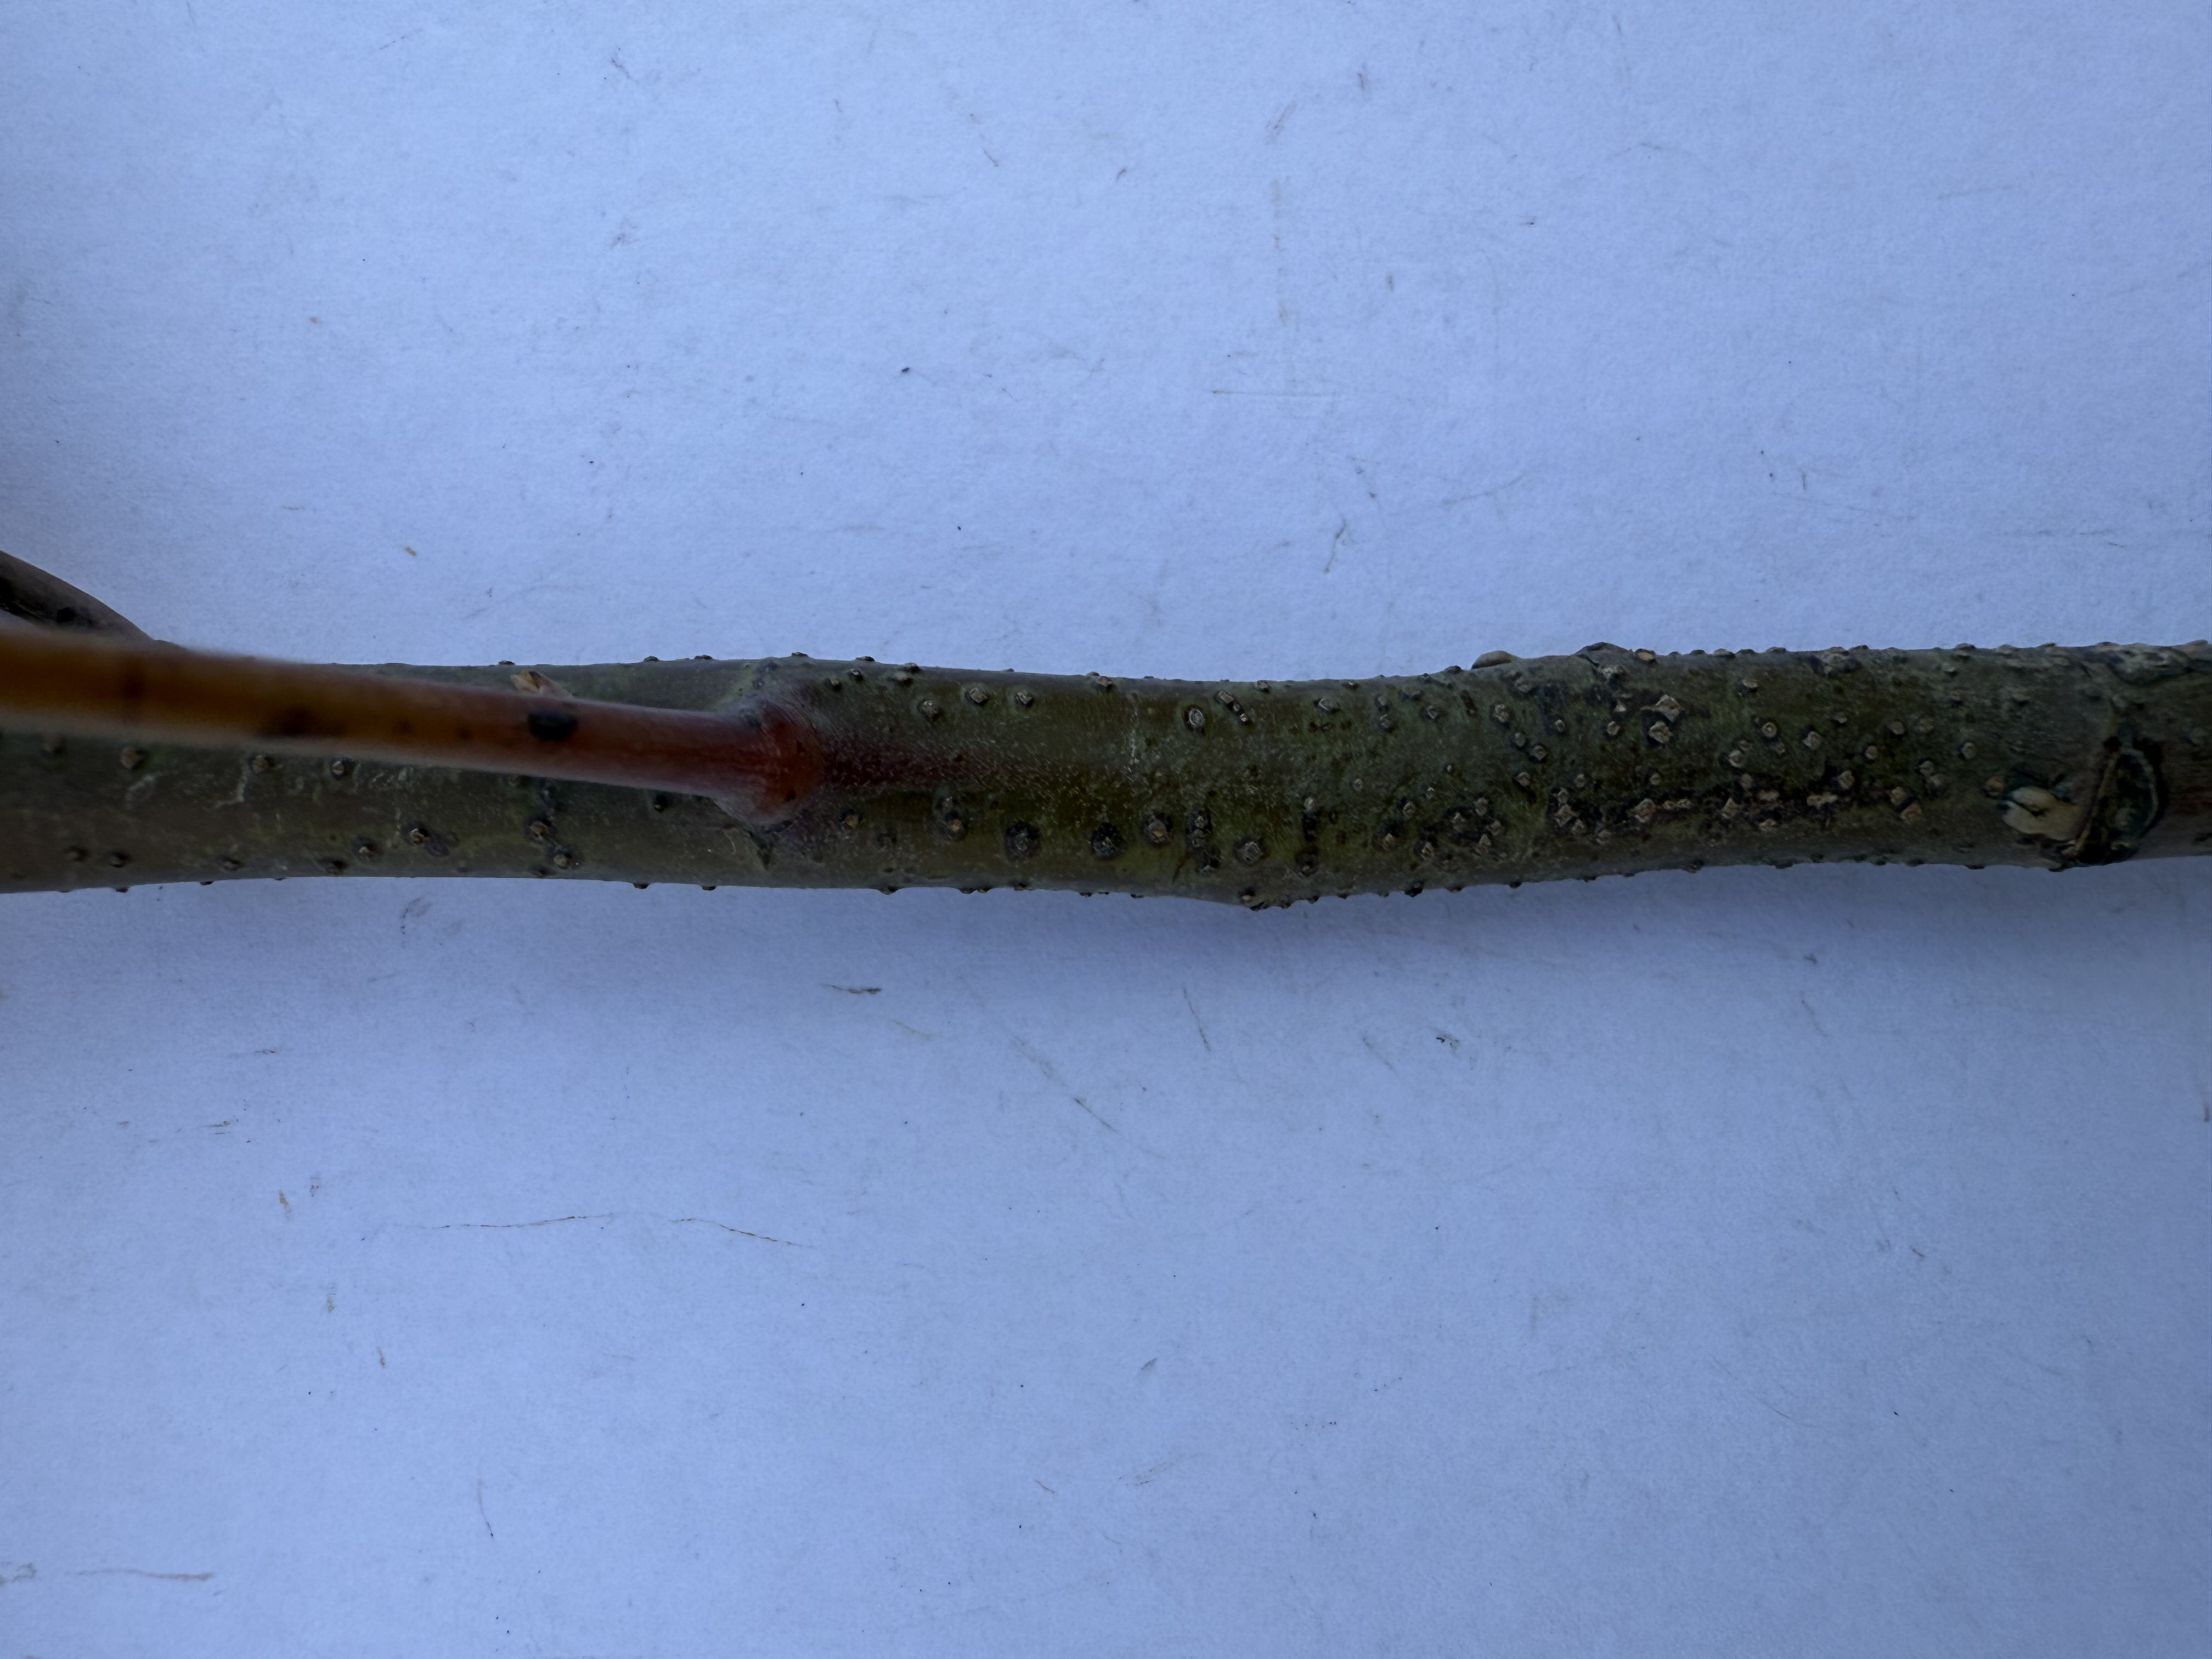
Variety: Carob